Guitar Hero III: Legends of Rock

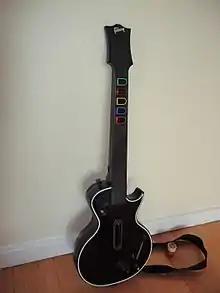
The Les Paul guitar controller for the Xbox 360

"Guitar Hero III" was bundled with newly developed wireless guitar controllers for the console releases, though previous controllers from other "Guitar Hero" games could be used. Lee Guinchard, RedOctane's vice president of hardware, stated that wireless controllers were the "first, foremost consideration" for the game. The Xbox 360 and PlayStation 3 version of the controller was modeled after a black Les Paul guitar, with faceplates that can be swapped out. The PlayStation 3 version requires a dongle to achieve wireless capabilities. The Wii version is also a Les Paul design, but features a special slot to insert the Wii Remote into. This slot allows the game to offer several features exclusive to the console, such as by using the internal speaker and rumble on the Remote to provide feedback on missed notes and Star Power. The PlayStation 2 guitar is based on a Kramer Striker model, and also uses a dongle to achieve wireless functionality. All models features a detachable guitar neck that would make it easier to transport the controller. The PC and Mac versions of the game are bundled with the same USB-based Gibson X-plorer model that shipped with "Guitar Hero II".